Les McCann

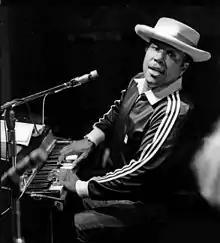
McCann in 1980

Leslie Coleman McCann (September 23, 1935 – December 29, 2023) was an American jazz pianist and vocalist. He is known for his innovations in soul jazz and his 1969 recording of the protest song "Compared to What". His music has been widely sampled in hip hop.